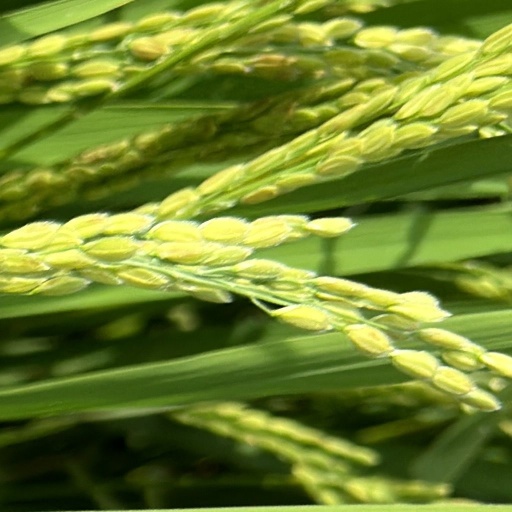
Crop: rice